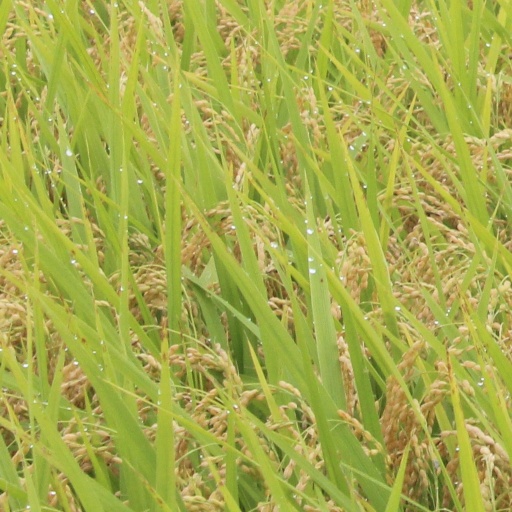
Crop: rice